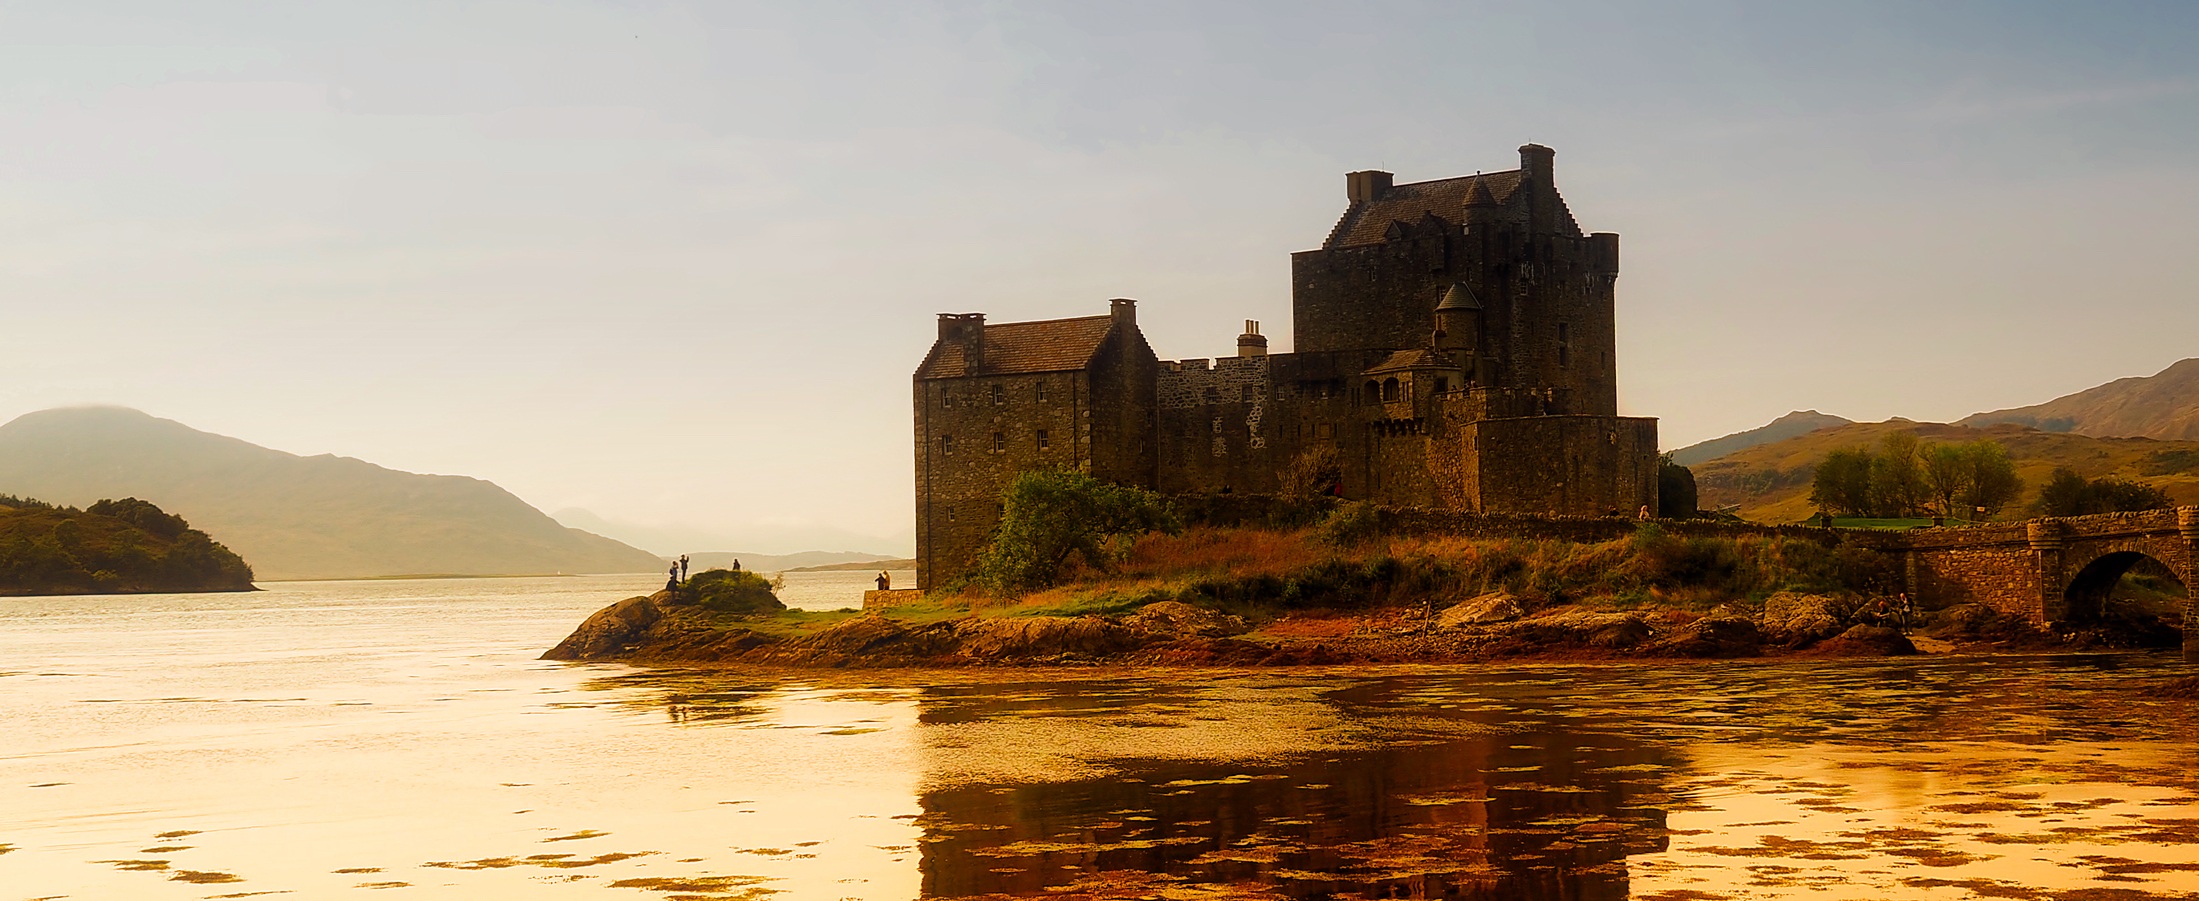
landscape, sea, coast, water, nature, architecture, sunset, countryside, morning, lake, old, river, country, cliff, dusk, evening, rural, reflection, tower, castle, landmark, historic, tourism, terrain, outdoors, hdr, fortress, ruins, reflections, scotland, attractions, highlands, ancient history, eilean donan, dornie